Franklin Morse

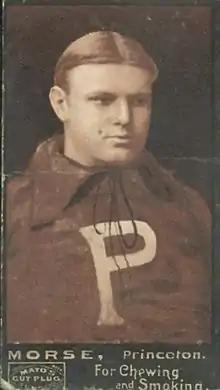
Franklin Morse, 1894 Mayo's Cut Plug card

Franklin Blake Morse (May 4, 1873 – May 27, 1929) was an All-American football player. Morse played halfback for Princeton University and was selected as an All-American in 1893. He also served as coach of Princeton's football team in 1896. Morse worked as a sports writer from 1904 to 1929, serving as a sports editor for the Associated Press and a columnist for the "San Francisco Chronicle". He was also the model for Charles Dana Gibson's popular drawing, "The Halfback."